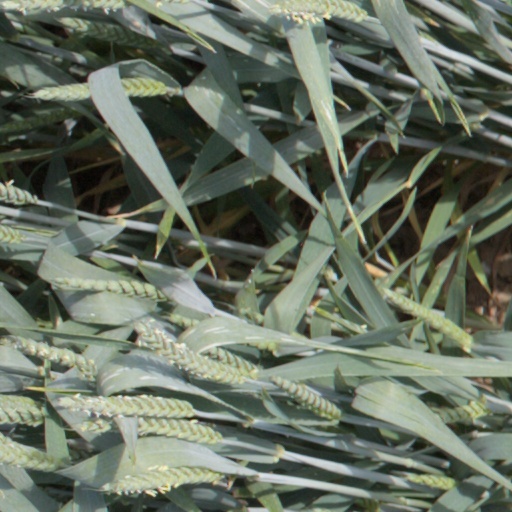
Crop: wheat